Proof coinage

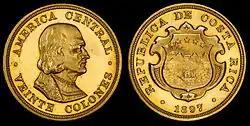
Costa Rica 1897 20 colónes (proof) from the first year of issue for coinage.

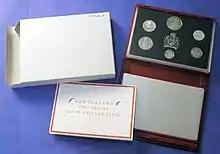
Decorative packaging for proof set: Reserve Bank of New Zealand; Royal Mint

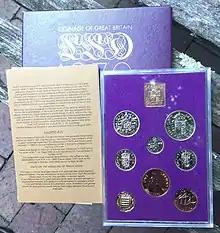
1970 British proof set

Proof coinage refers to special early samples of a coin issue, historically made for checking the dies (as in demonstrating that something is true) and for archival purposes. In modern times, proofs are often struck in greater numbers, especially for coin collectors (numismatists). Nearly all countries have issued proof coinage.